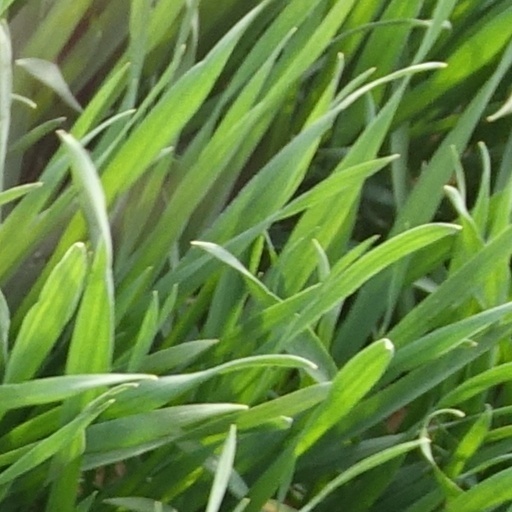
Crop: wheat